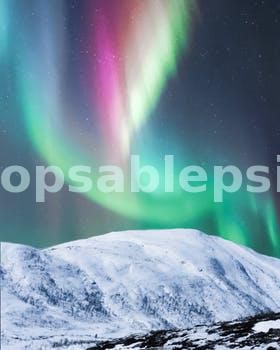
Label: Watermark